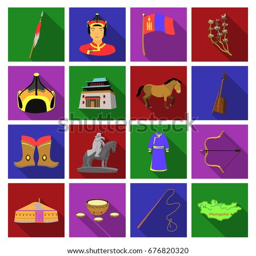
monarch , a monastery , yurt and other sights .